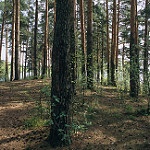
Label: forest